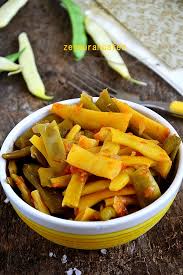
Yemek: taze_fasulye